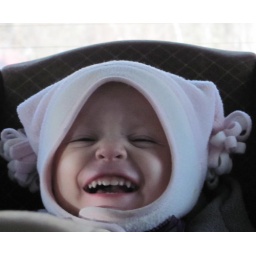
Livy in the car on the way home &amp;lt;3. she thought something i was doing was funny!!!!!&amp;lt;3